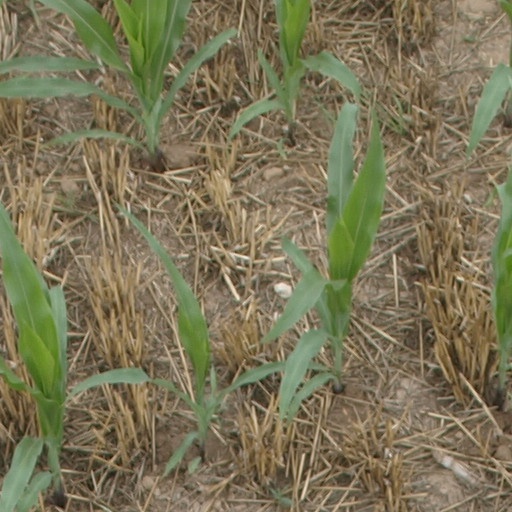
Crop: maize; corn